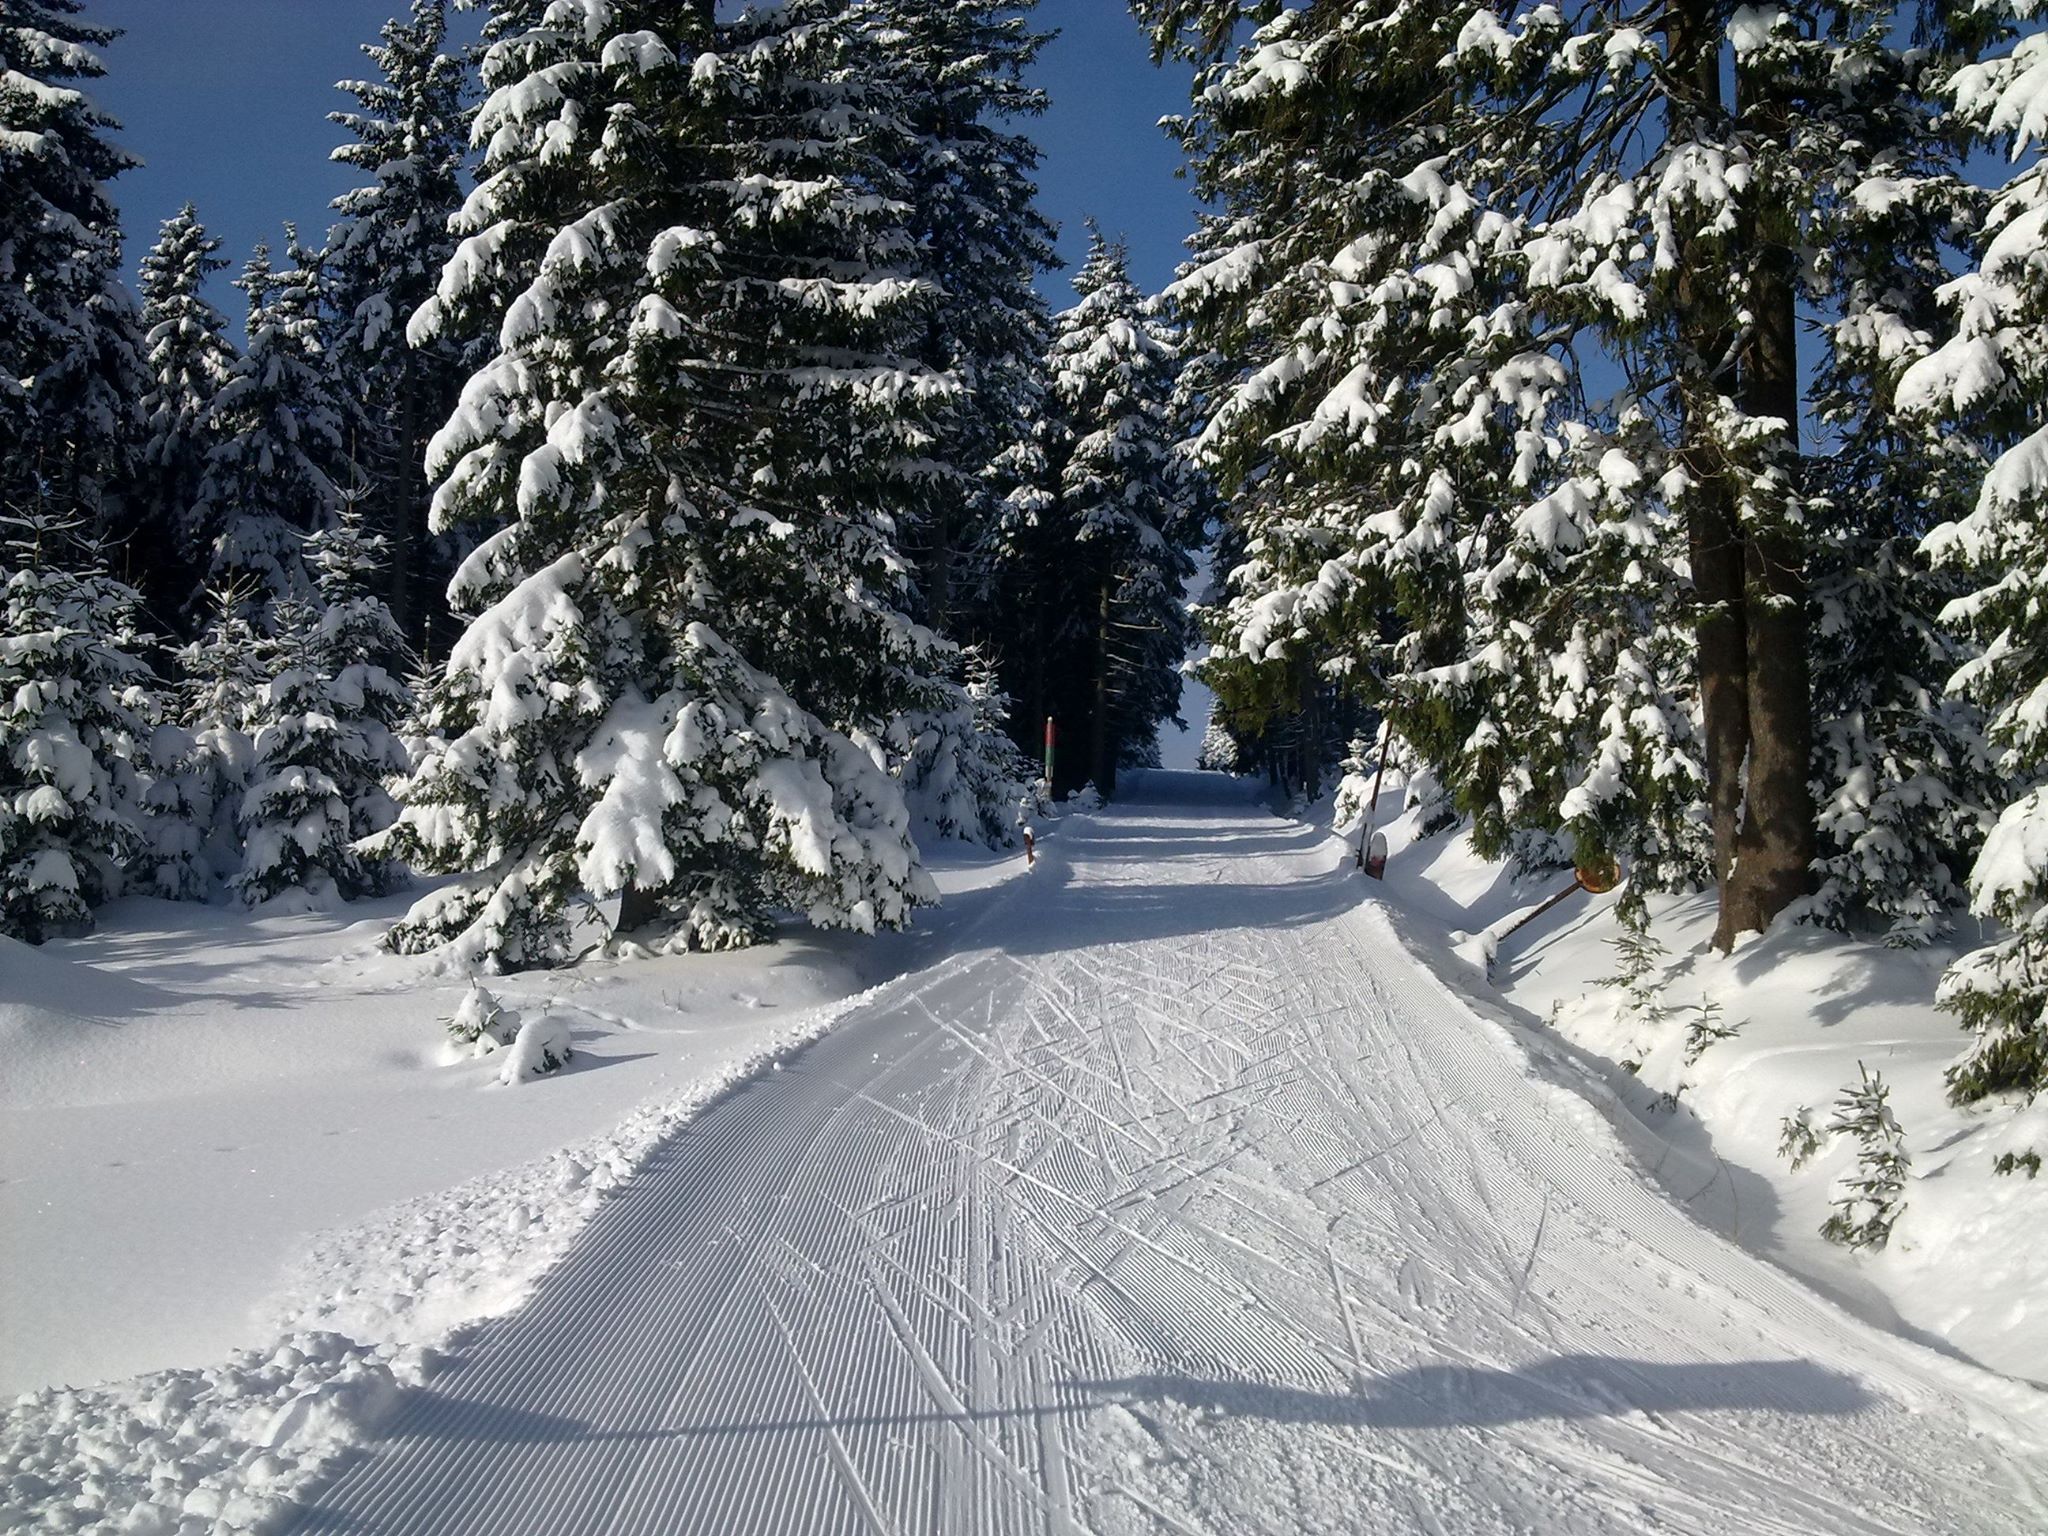
snow, winter, tree, freezing, piste, geological phenomenon, terrain, woody plant, recreation, fir, winter sport, spruce fir forest, plant, forest, slope, pine family, conifer, cross country skiing, pine, mountain, frost, mountain range, path, skiing, alps, red pine, spruce, ski, glacial landform, massif, temperate coniferous forest, lodgepole pine, trail